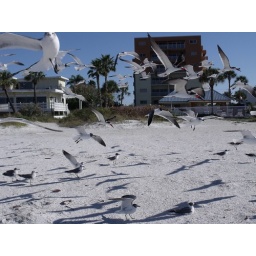
within the flying flock of seagulls and black skimmers